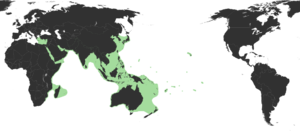
Le calmar récifal à grandes nageoires est une espèce de calmar de la famille des Loliginidés.